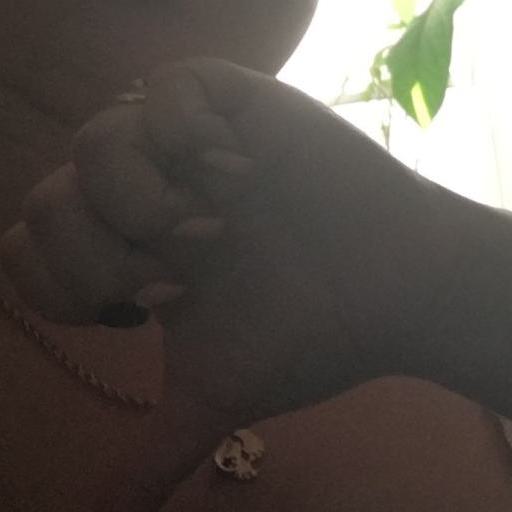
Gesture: dislike